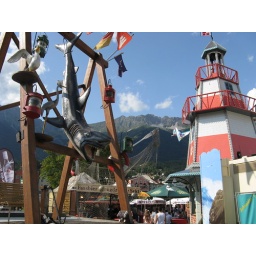
Just remember: just because you're by a river doesn't mean that this fish is actually from there.